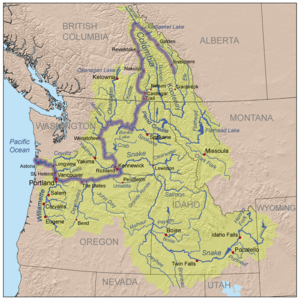
Vandløb i USA / Floder ordnet efter nedbørsområder
Columbia Rivers afvandingsområde
Vandløb i USA er en liste over større floder i USA, inklusive floder som krydser eller tangerer grænsen til Canada, ordnet efter hvilket afvandingsområde de tilhører og efter længde. Floder der er mere end 500 kilometer lange er medregnet.